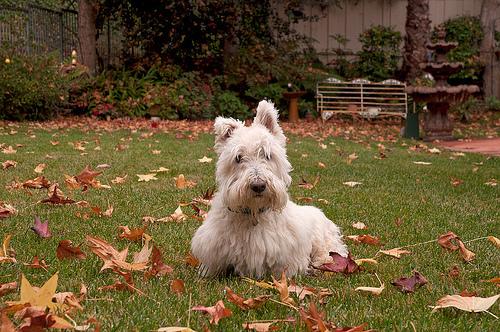
Breed: scottish terrier